Nationalism and gender

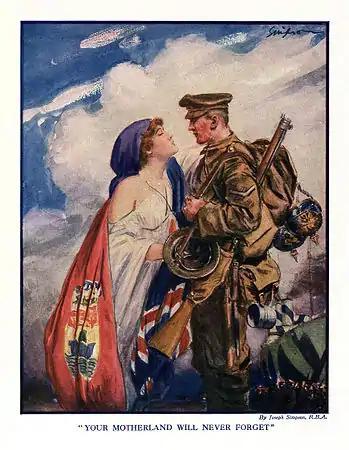
"Your motherland will never forget", an illustration from "Canada in Khaki". Artist: Joseph Simpson, restored by Adam Cuerden.

Though there are different varieties of nationalism, gender and sexuality affect the way nationalism develops in specific contexts. Different gender systems and gender roles are instituted by or invoked to support nationalist movements in differing ways. For example, when communities determine that nationhood is necessary, and often inevitable, the identity of the nation is often imagined in gendered ways. The physical land itself may be gendered female (i.e. "Motherland"), considered to be a body in constant danger of violation by foreign males, while national pride and protectiveness of "her" borders is gendered as masculine.